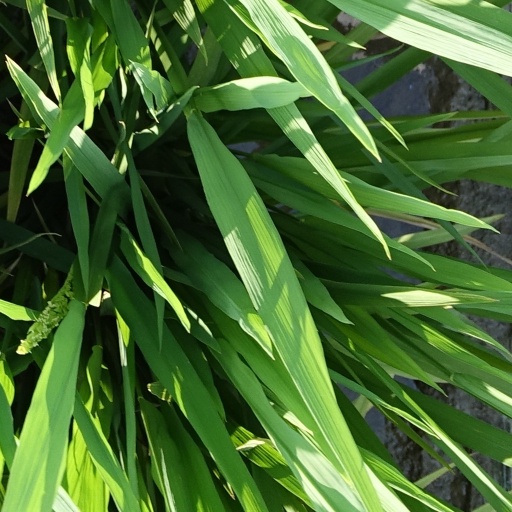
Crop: rice